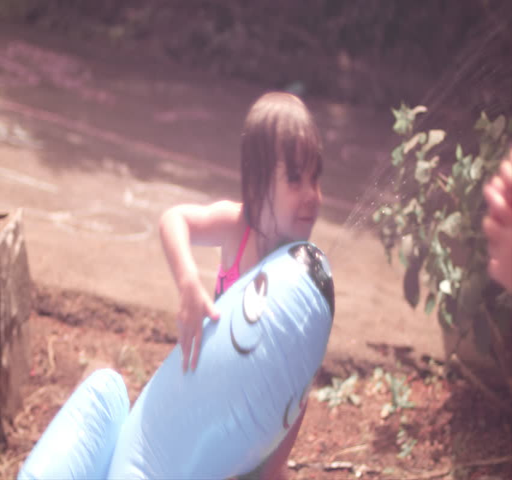
little girls playing outside in a sprinkler